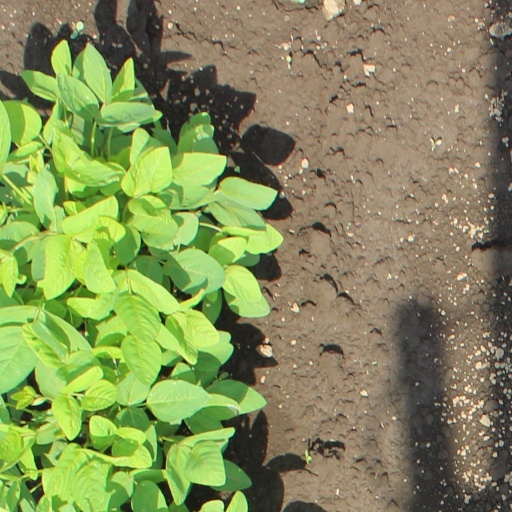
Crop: soybean